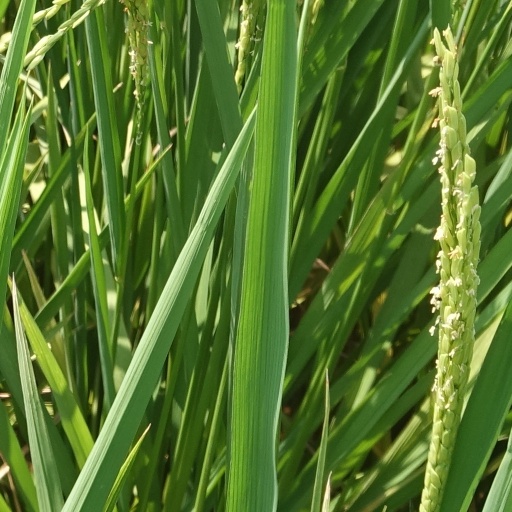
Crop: rice